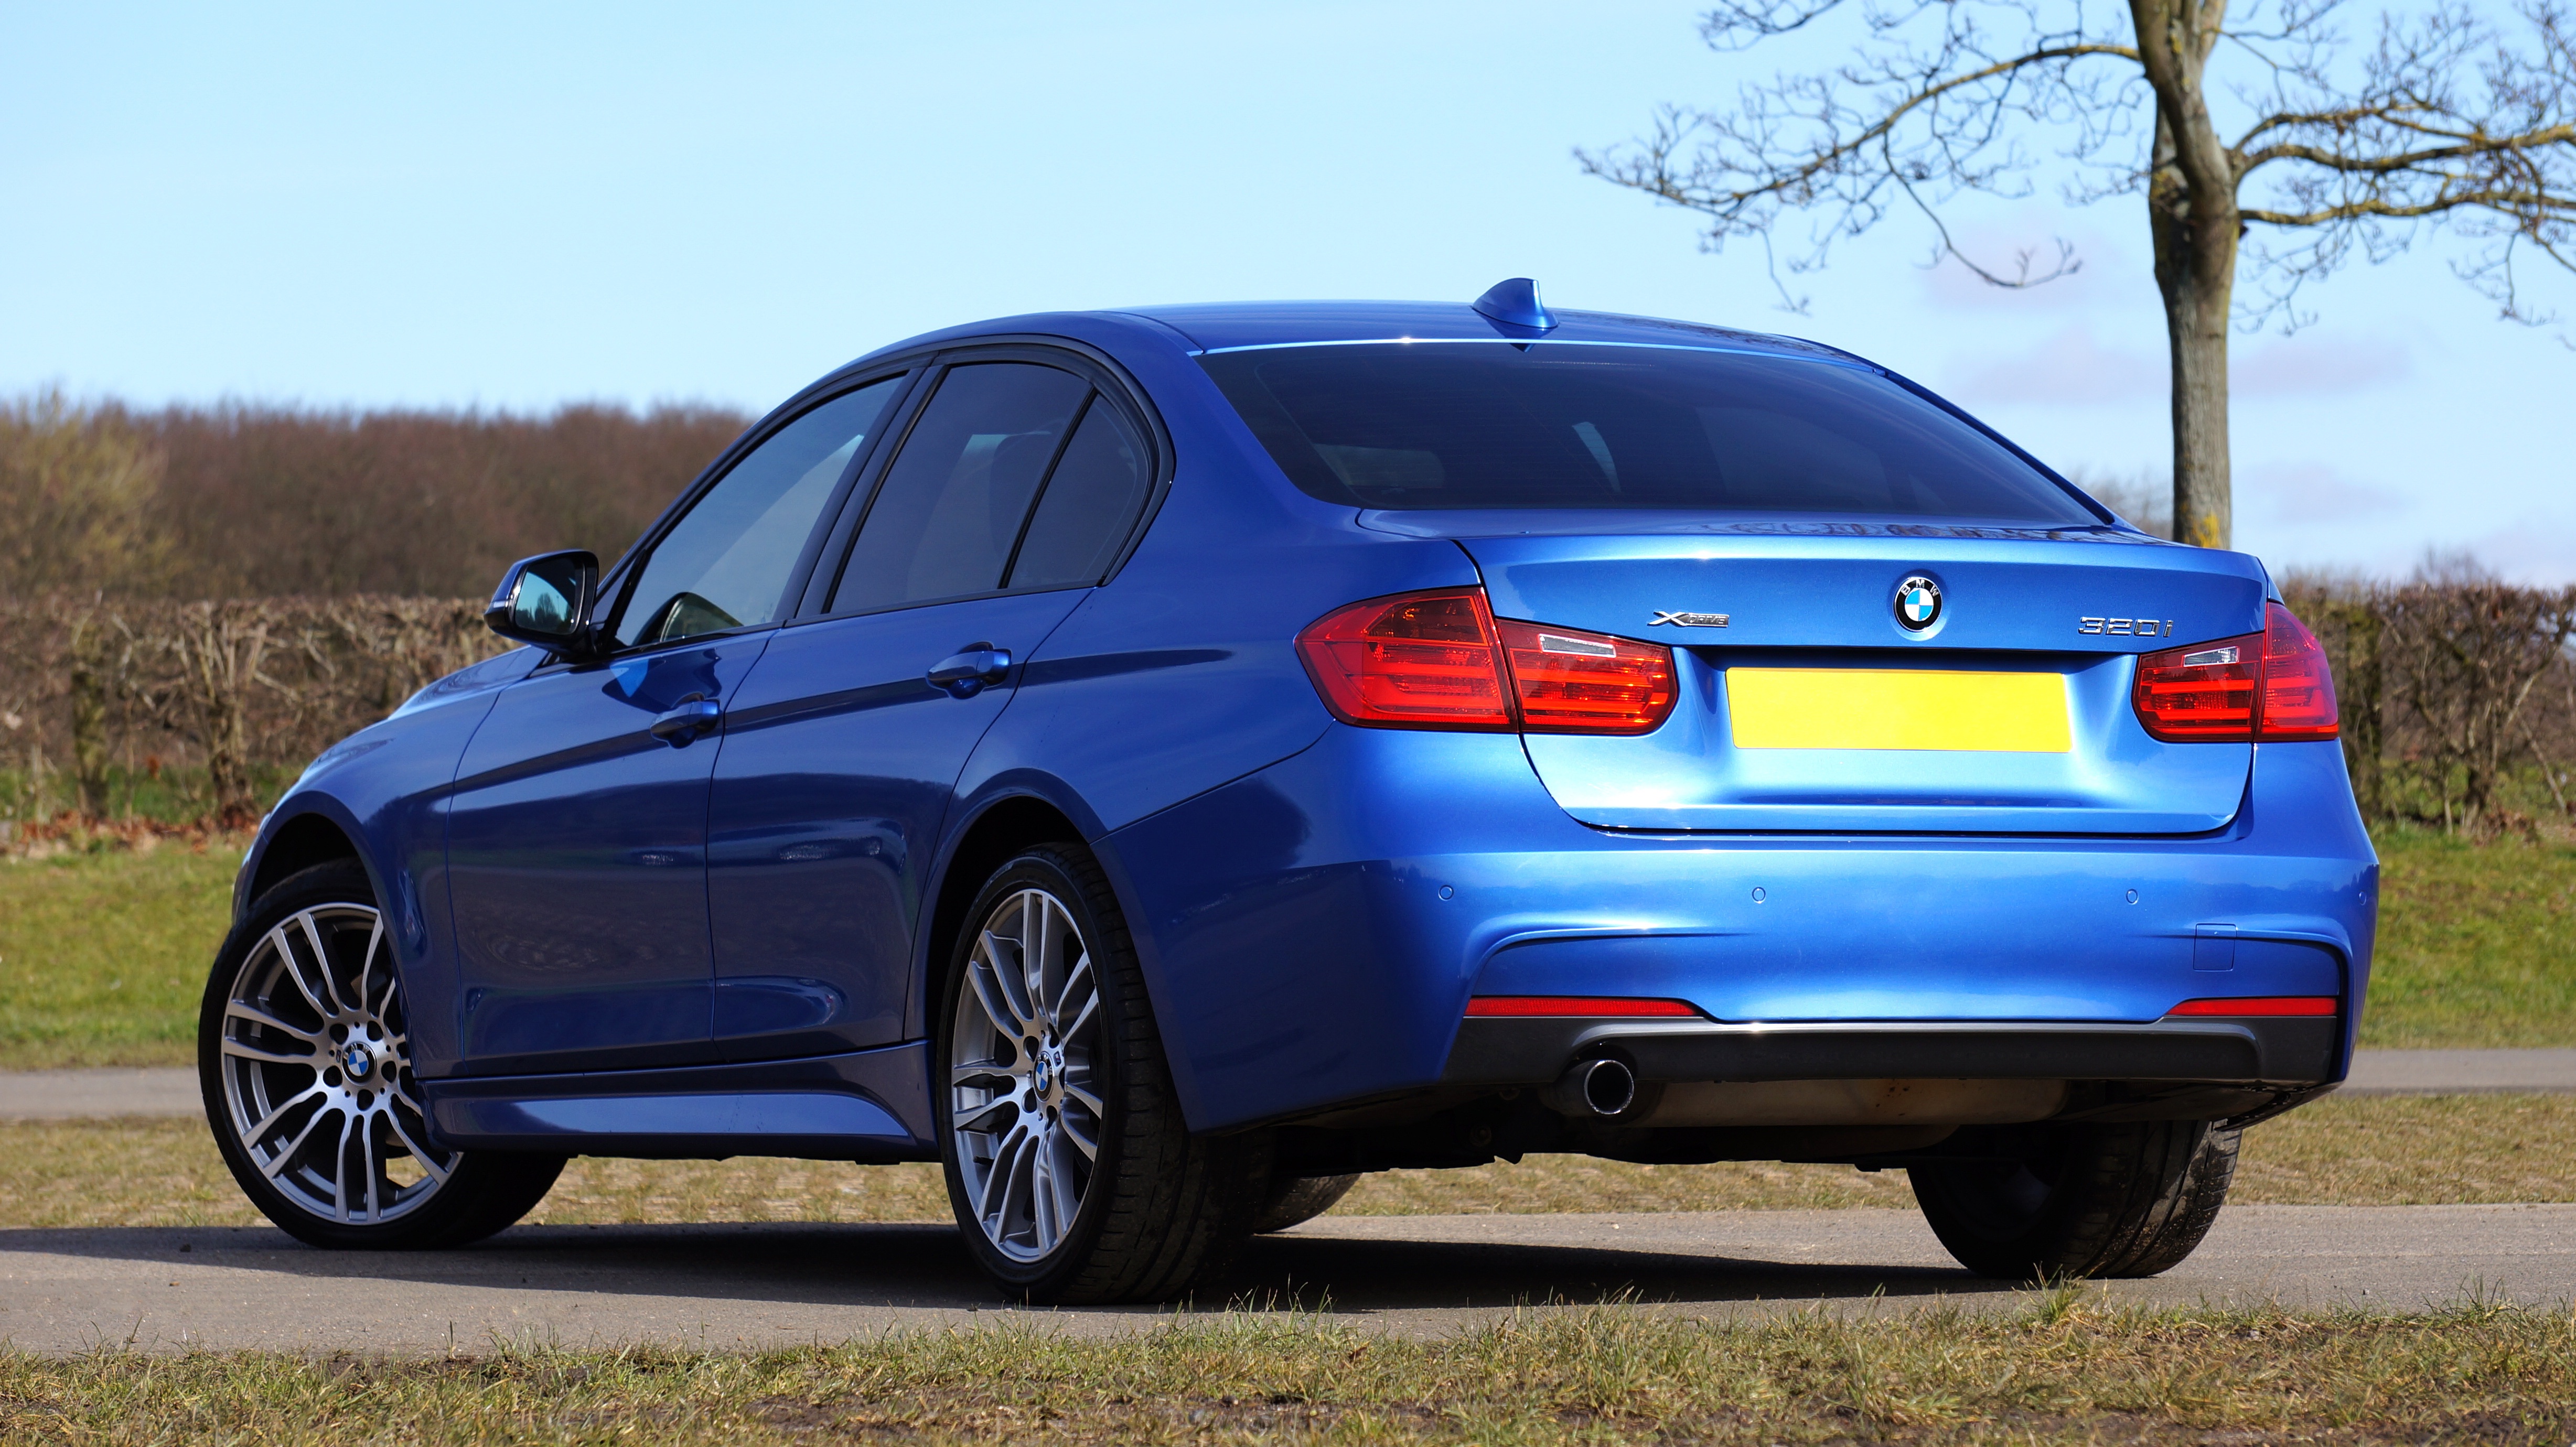
technology, car, wheel, automobile, driving, transportation, transport, vehicle, auto, speed, sports car, bumper, power, luxury, design, performance, rim, motor, sedan, bmw, convertible, coupe, land vehicle, automobile make, automotive exterior, automotive design, luxury vehicle, family car, executive car, bmw 3 series e90, bmw 335, sports sedan, bmw 3 series f30, personal luxury car, bmw 3 series gran turismo